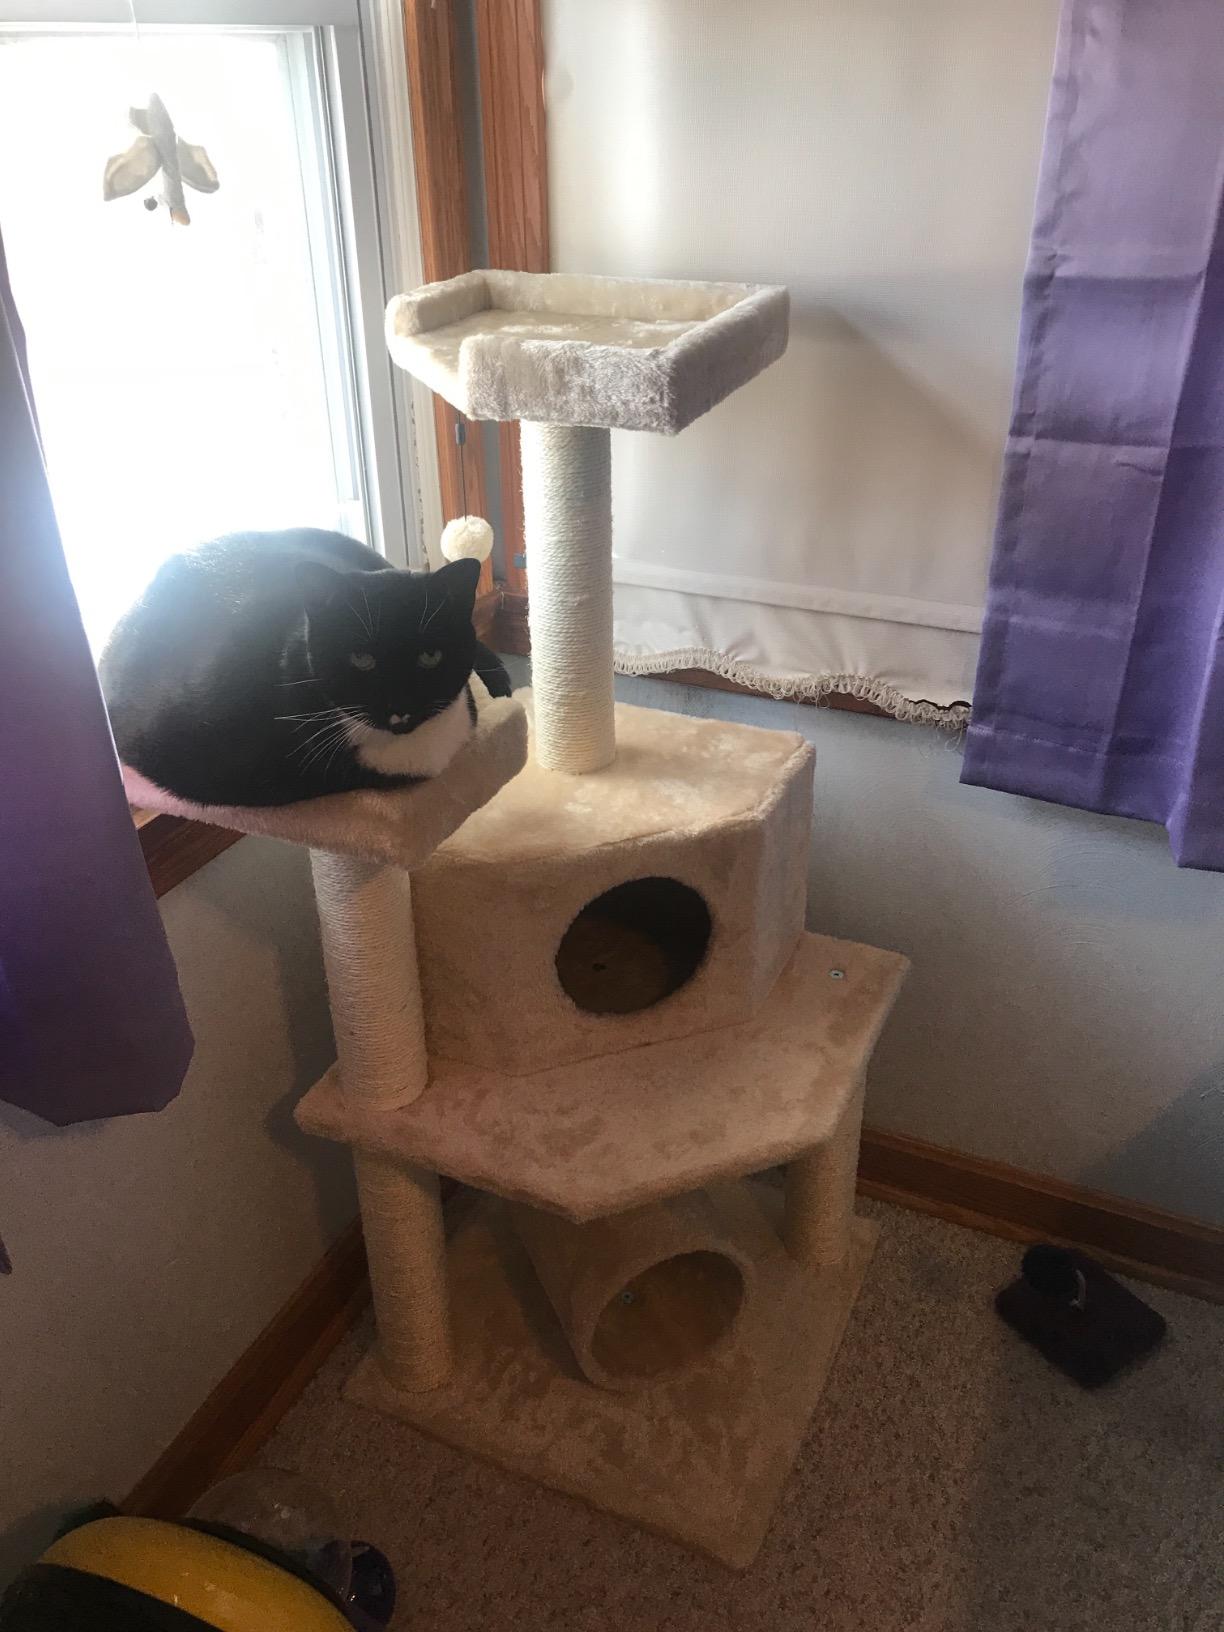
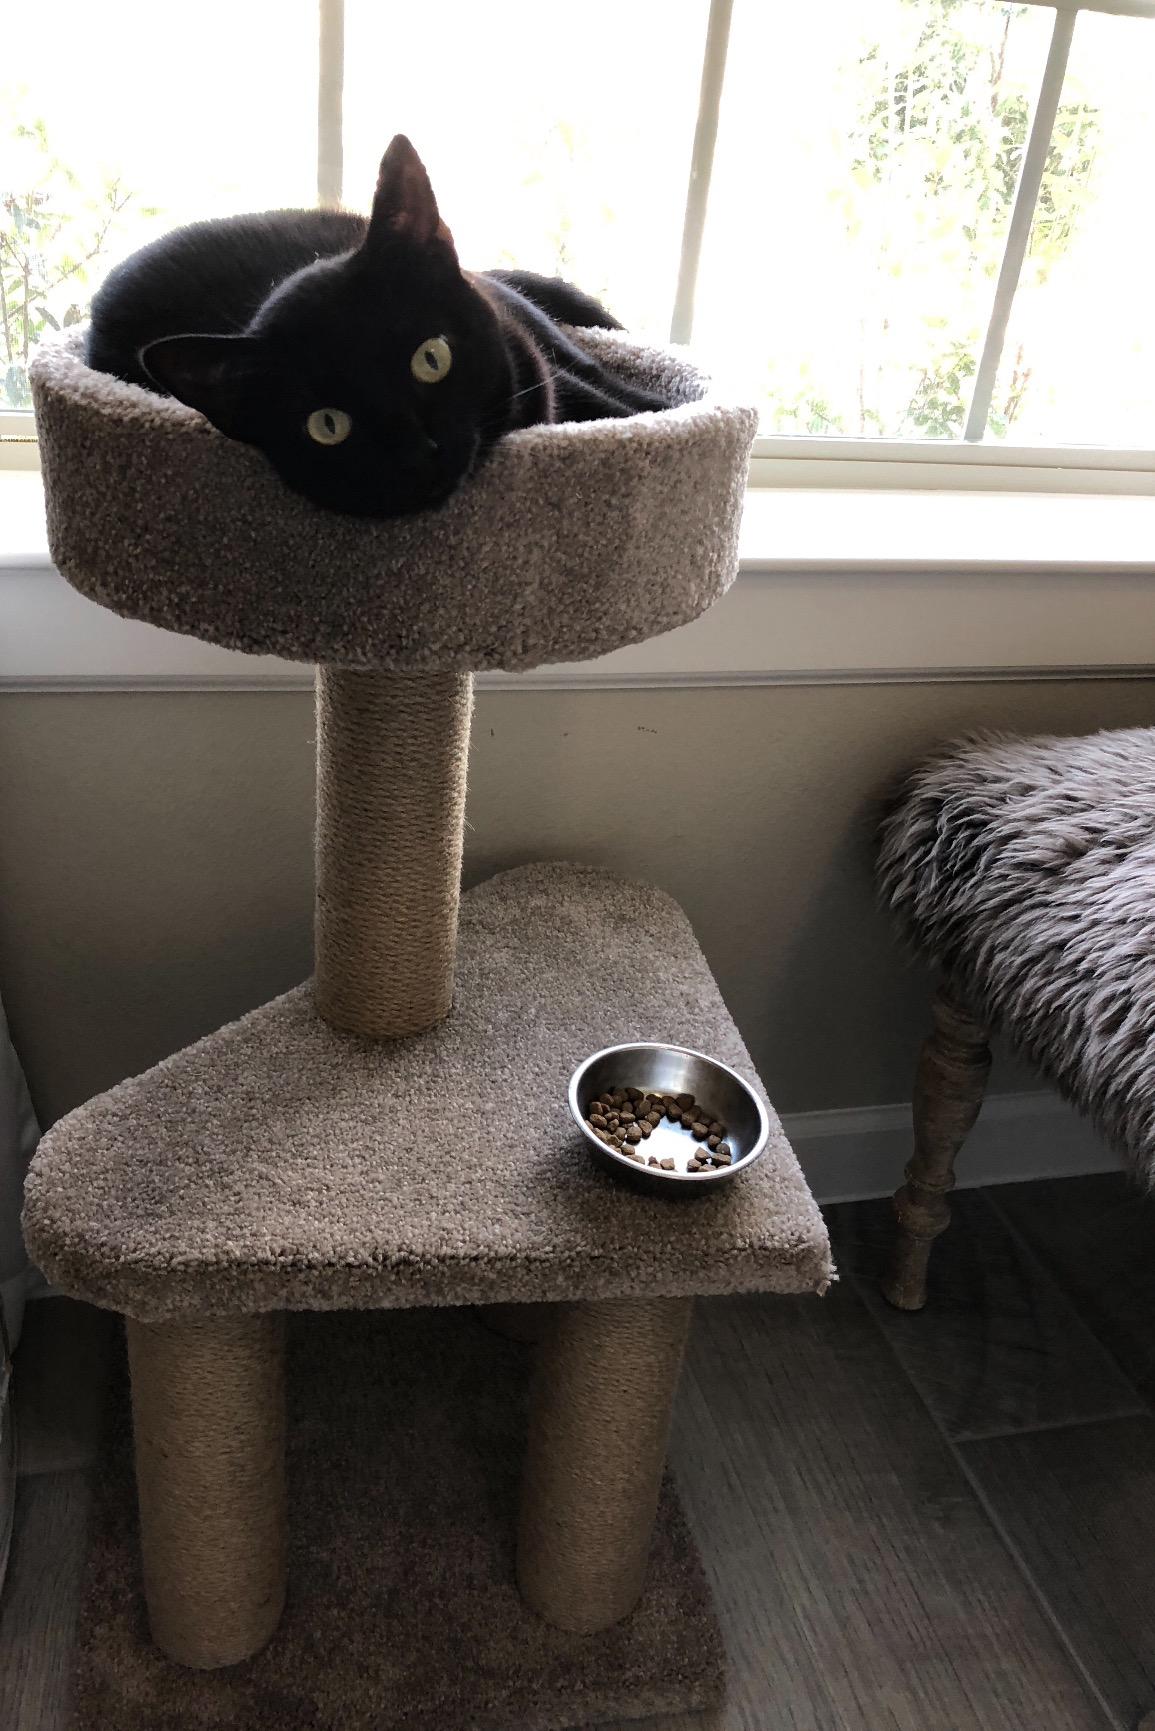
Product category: items_cat tree
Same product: no